Epping Forest District

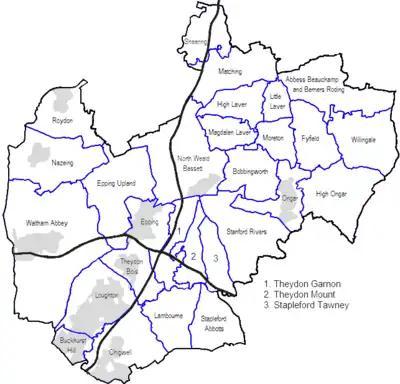
Civil parishes in Epping Forest District. The forest itself today spans from Epping Upland to the Greater London border

Epping Forest District Council has nine nature local nature reserves (LNRs):